Greg Mansell

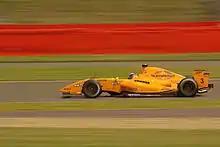
Mansell driving for Ultimate Motorsport at the Silverstone round of the 2009 Formula Renault 3.5 Series season.

Despite this, the pair were granted drives in the finale of the 2006 British Formula Three Championship at Thruxton, driving for the Fortec Motorsport team, in Invitational Class, with Greg finishing in a promising 8th position with the 2nd fastest time in the first race, with engine over heating he struggled to 18th in the second race.